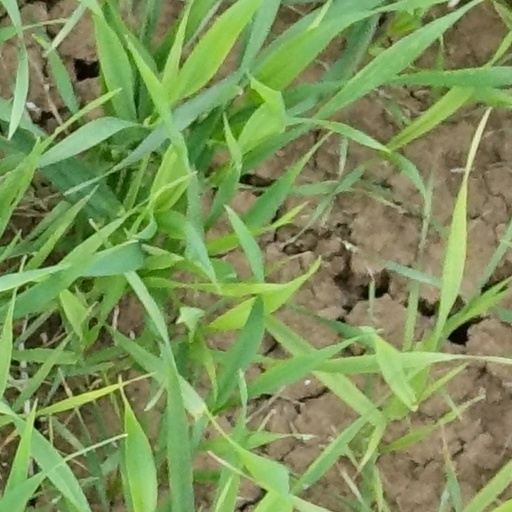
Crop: wheat